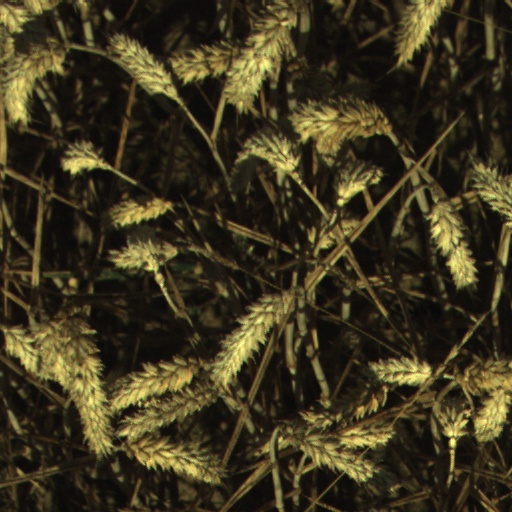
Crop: wheat